Audio multicore cable

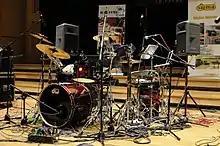
Typical live use of a multicore (thick cable on stage)

Multicores usually create a link between the stage and sound desk, or live room and control room. When used in sound reinforcement, the multicore cable runs from the stage box or microphone splitter to the front-of-house sound desk, where it connects to a mixing console. Portable multicore cables, stored loose or on a drum, enable sound systems to be set up at temporary outdoor locations such as music festivals. Permanent installations, especially recording studios, use stage boxes mounted in the floor or walls, with the multicore cable running through the ceiling or false floor.